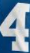
Number: 4